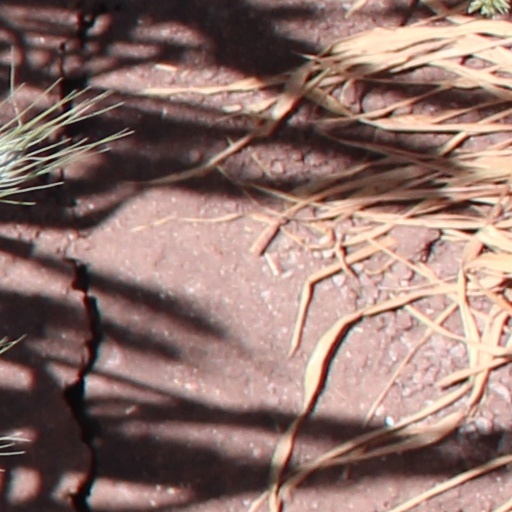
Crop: wheat